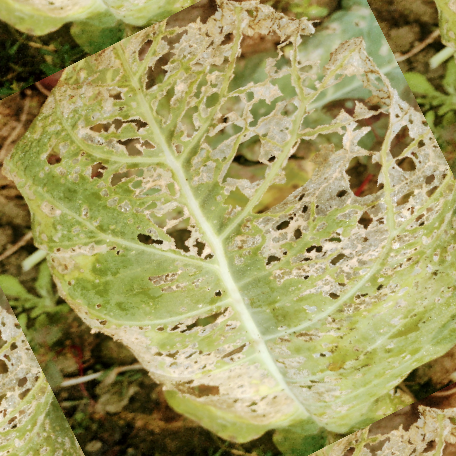
Label: Downy Mildew